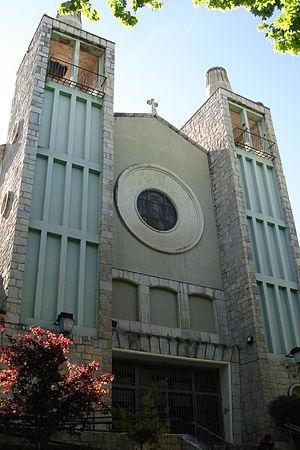
La Fraternité de Pénitence et Confrérie de Pénitents du Silence du Sanctissime Christ de l'Humilité et Marie Sanctissime Mère de Dieu est une confrérie dont le siège canonique se trouve dans l'Église du Christ Roi de la ville de Jaén. Elle va en procession pendant la Semaine sainte, au soir du Mardi Saint.